Xu Jingyu

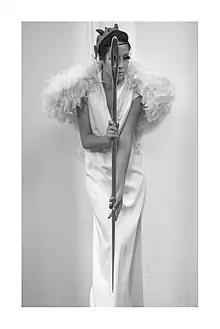

Xu Jingyu 许静宇 (born 1981) is a Chinese contemporary artist. Her work includes installation art, sculpture, photographs, paintings and performances. She is active in the field of contemporary art.